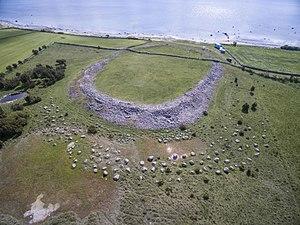
Sandby borg est un fort de l'Âge du fer, l'un des 15 recensés sur l'île d'Öland en Suède. Il se trouve à environ 2 kilomètres au sud-est du village de Södra Sandby, paroisse de Sandby, dans le sud d'Öland. Il est également à proximité du village de Gårdby.